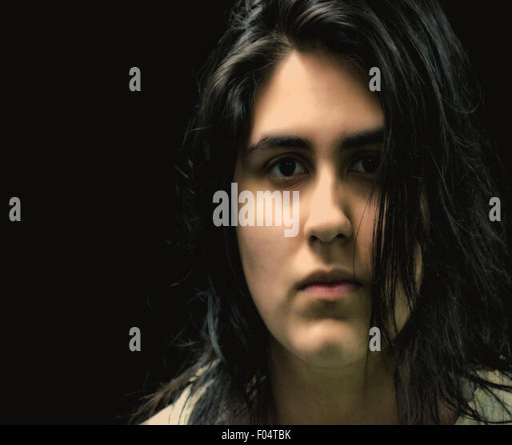
teen in front of a black background and looking at the camera with a serious expression on her face